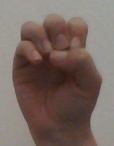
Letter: ha